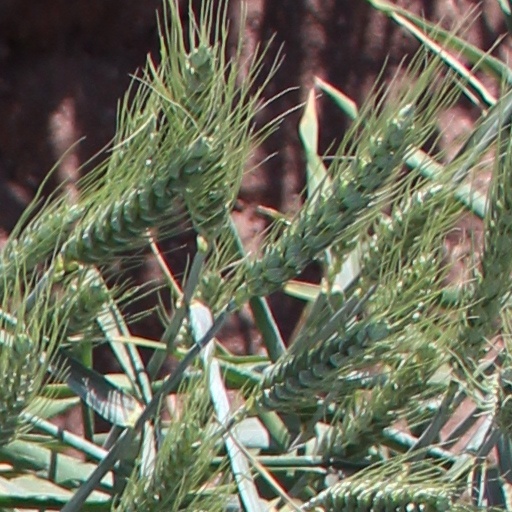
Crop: wheat